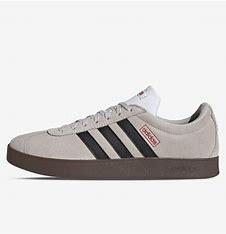
Brand: Adidas
Model: VL Court 2